Indian cobra

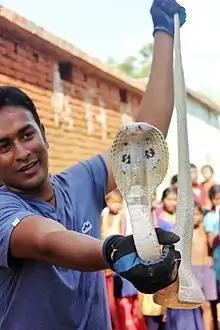
A 6.5 ft cobra captured in a village in Odisha

The Indian cobra is a moderately sized, heavy-bodied species. This cobra species can easily be identified by its relatively large hood, which it expands when threatened.